Esperidião Amin

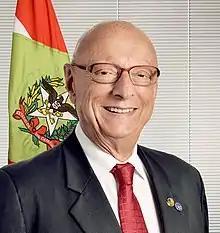
Amin in 2017

Esperidião Amin Helou Filho (December 21, 1947) is a Brazilian politician. Born to a family of businessmen and politicians of Lebanese origin, he was twice elected governor of the state of Santa Catarina and twice mayor of the city of Florianópolis, its capital. He was Senator of the Republic between 1991 and 1999 and national president of the Progressive Party. In 1994, he ran for President of Brazil, but was not elected. He is married to Angela Amin, a federal congresswoman in the National Congress of Brazil and twice mayor of Florianópolis.